Answer in natural language. Consider the 3D positions of the objects in the scene and not just the 2D positions in the image. Is the centerpoint of  lowprofile bed with blue bedding (highlighted by a red box) at a higher height than AlarmClock (highlighted by a blue box)? Choose between the following options: no or yes
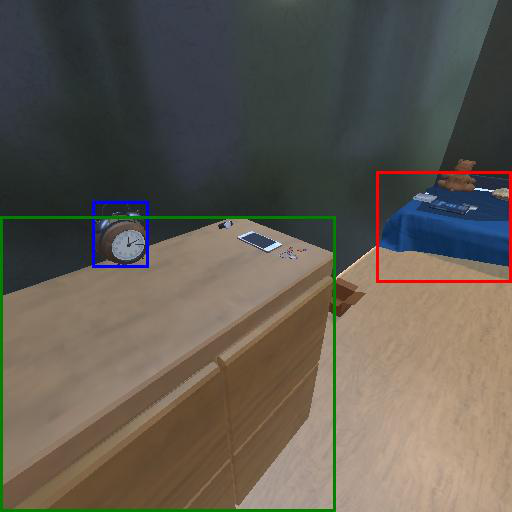
<answer>no</answer>